Black-figure pottery

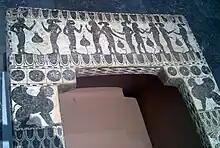
Head end of a sarcophagus from Klazomenai depicting a homoerotic scene with young noblemen, /510 BC, now in the Berlin Collection of Classical Antiquities, Altes Museum.

Between 425 and 350 BC Kabeiric vases were the main black-figure style in Boeotia. In most cases this was a hybrid form between a kantharos and a skyphos with a deep bowl and vertical ring handles, but there were also lebes, cups and pyxides. They are named after the primary place where they were found, the Sanctuary of the Kabeiroi near Thebes. The scenes, usually painted on only one side of the vase, depict the local cult. The vases caricature mythological events in a humorous, exaggerated form. Sometimes komos scenes are shown, which presumably related directly to the cult.